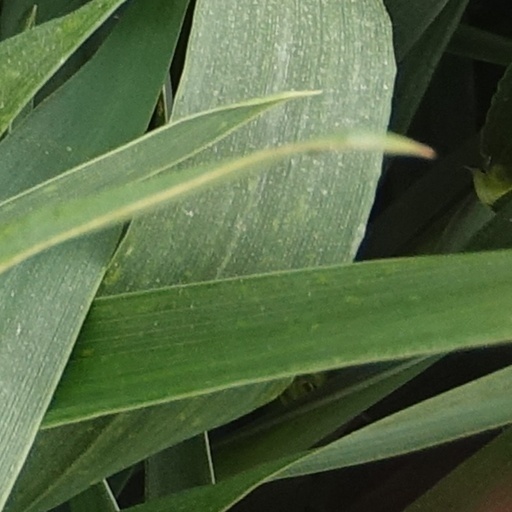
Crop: wheat